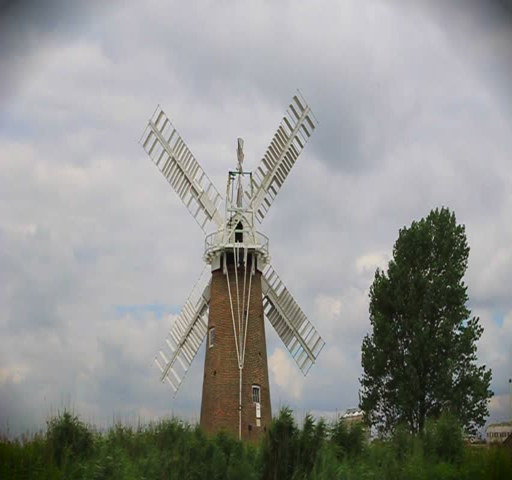
windmill filmed from a passing canal boat